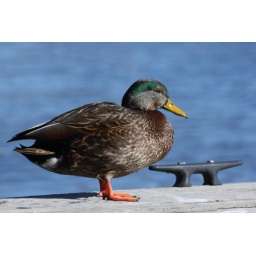
Likely mallard / black duck hybrid in East Falmouth, Massachusetts, on Janaury 29, 2010.